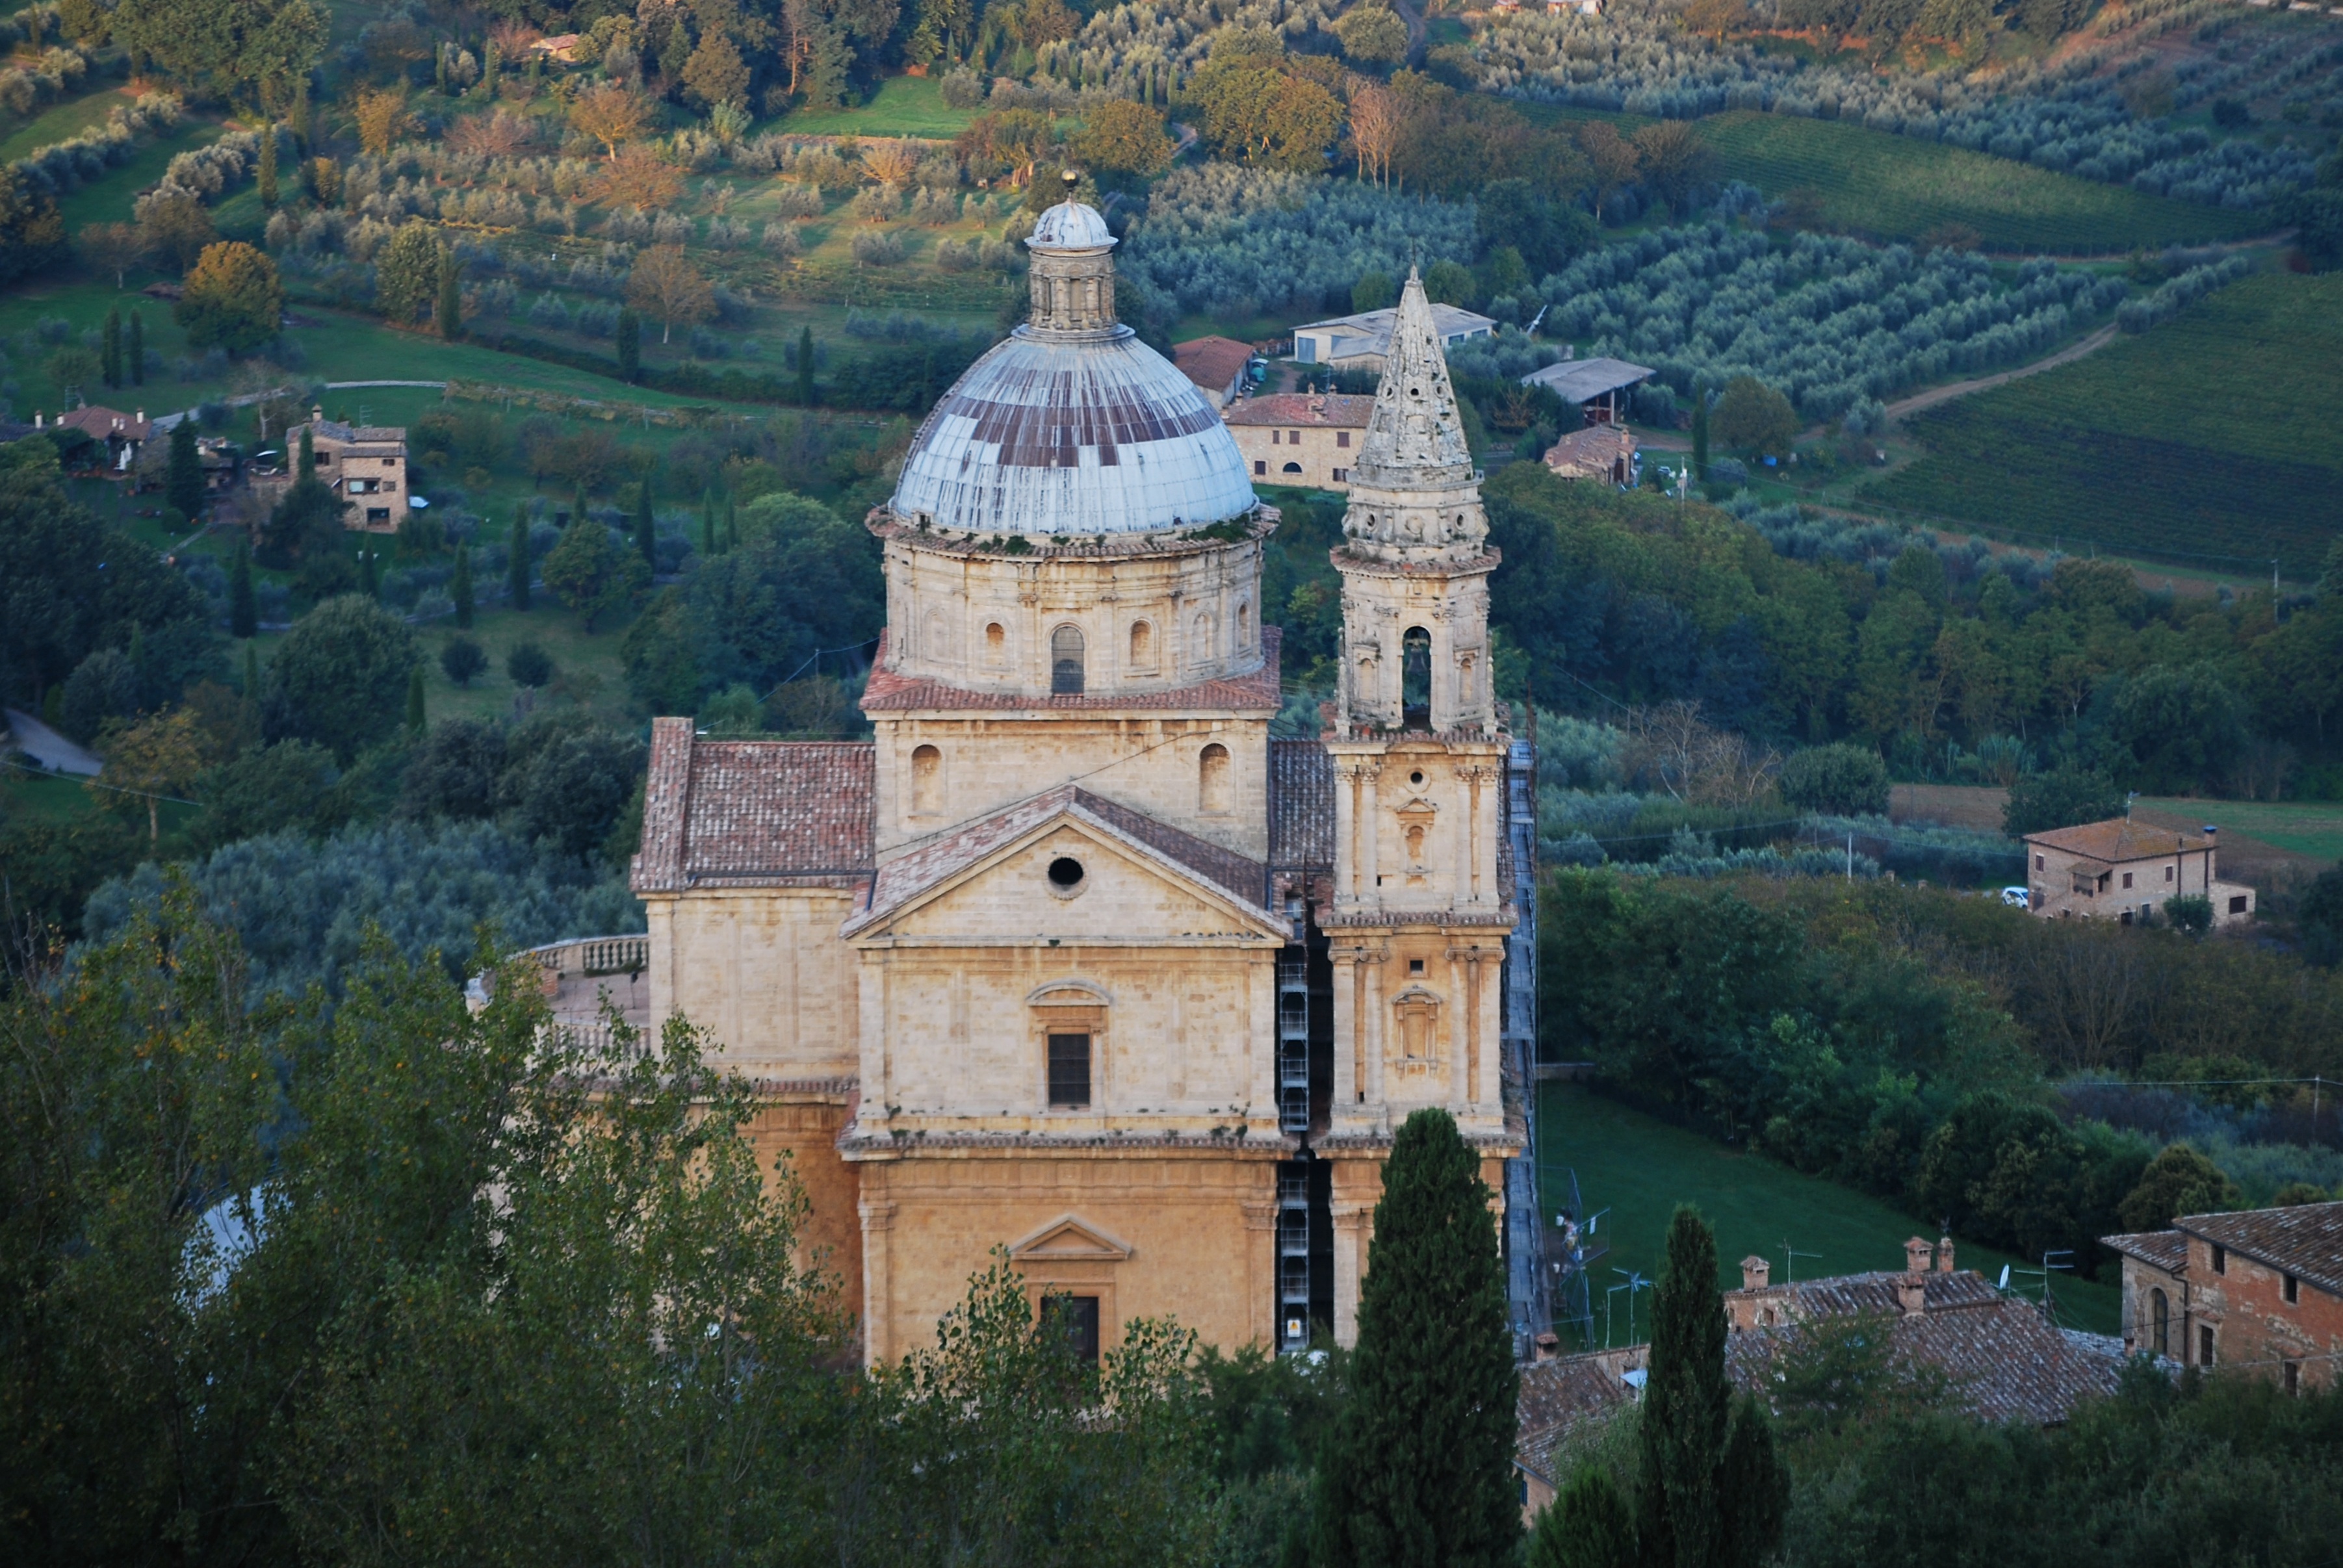
town, building, chateau, tower, castle, landmark, italy, tuscany, church, cathedral, place of worship, monastery, montepulciano, historic site, san biagio